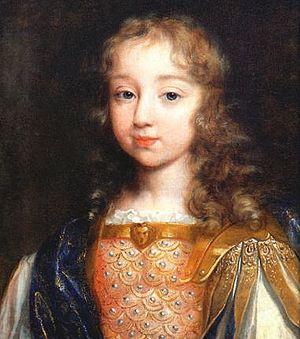
Louis XIV âgé de 5 ans
Jules Raymond Mazarin, né à Pescina, dans les Abruzzes, royaume de Naples, le 14 juillet 1602 et mort à Vincennes le 9 mars 1661, mieux connu sous le nom de cardinal Mazarin, fut un diplomate et homme politique, d'abord au service de la Papauté, puis des rois de France Louis XIII et Louis XIV. Il succéda à Richelieu en tant que principal ministre d'État de 1643 à 1661.
Cet article donne la liste des héritiers successifs du trône de Navarre depuis l'avènement de García V en 1134 jusqu'à l'abdication de Charles IV en 1830 pour la Basse-Navarre et la dissolution du titre d'Isabelle Iʳᵉ en 1833 pour la Haute-Navarre. Contrairement à d'autres monarchies, les règles de succession n'ont pas inclus la loi salique, mais la primogéniture cognatique avec préférence masculine. Les héritiers mâles ont porté le titre de prince de Viane, créé en 1423 sur décision du roi Charles III en faveur du premier descendant mâle du monarque.
Cet article donne la liste des héritiers successifs du trône de France depuis l'avènement de Philippe II Auguste en 1180 jusqu'à la déchéance de Napoléon III en 1870. Les lois fondamentales du royaume de France, ainsi que les constitutions des 3 septembre 1791, 18 mai 1804 et 7 novembre 1852, et les chartes constitutionnelles des 4 juin 1814 et 14 août 1830, ont inclus la loi salique et systématiquement désigné l'héritier en terme de primogéniture agnatique. L'aîné des descendants mâles du roi de France porte de 1349 à 1791, de 1814 à 1815 et de 1815 à 1830 le titre de dauphin, tandis que celui du roi des Français porte de 1791 à 1792 et de 1830 à 1848 celui de prince royal, et celui de l'empereur des Français porte de 1804 à 1814, en 1815 et de 1852 à 1870 celui de prince impérial.
Eugène de Savoie-Carignan ou François Eugène de Savoie, surtout connu comme le prince Eugène, né le 18 octobre 1663 à Paris et mort le 21 avril 1736 à Vienne, est un officier au service de la monarchie autrichienne, devenu commandant en chef des armées du Saint-Empire romain germanique. Il est considéré comme un des plus grands généraux de son époque.